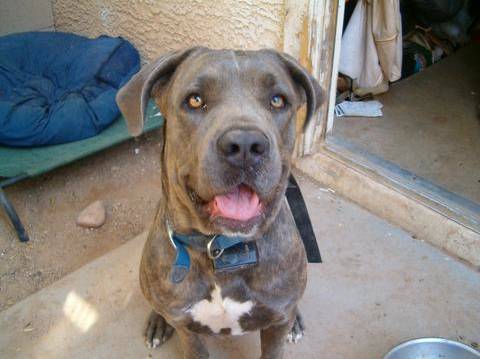
Label: dog